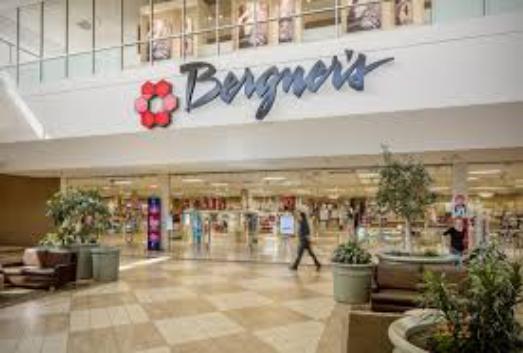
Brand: Bergner's
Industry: Others